In the Name of the People (1939 film)

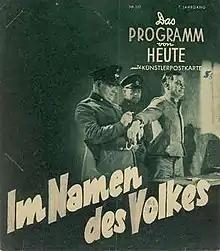

In the Name of the People is a 1939 German crime film directed by Erich Engels and starring Rudolf Fernau, Fritz Kampers, and Rolf Weih. The film's sets were designed by the art directors Hans Sohnle and Wilhelm Vorwerg. It was shot at the Babelsberg Studios in Berlin.